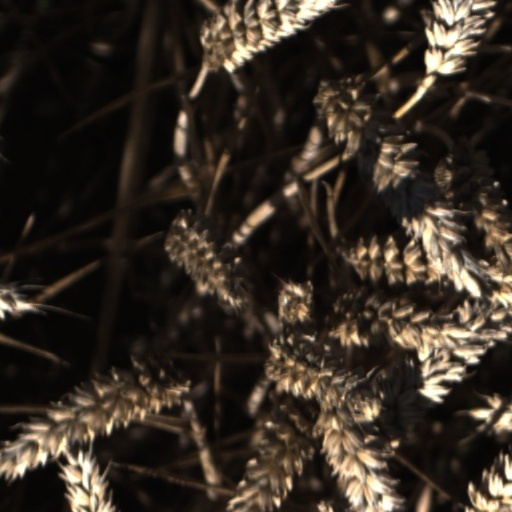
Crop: wheat